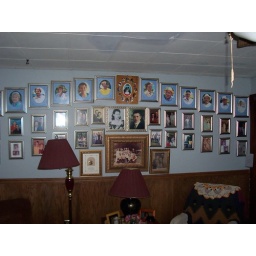
This is a wall in my house that has all of my immediately relatives pictures on it.